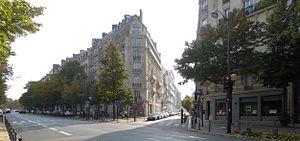
Boulevard Raspail - Paris XIV
Le boulevard Raspail est un boulevard des 6ᵉ, 7ᵉ et 14ᵉ arrondissements de Paris.